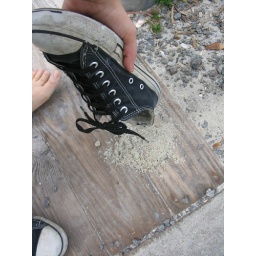
sea sand in sea shoe